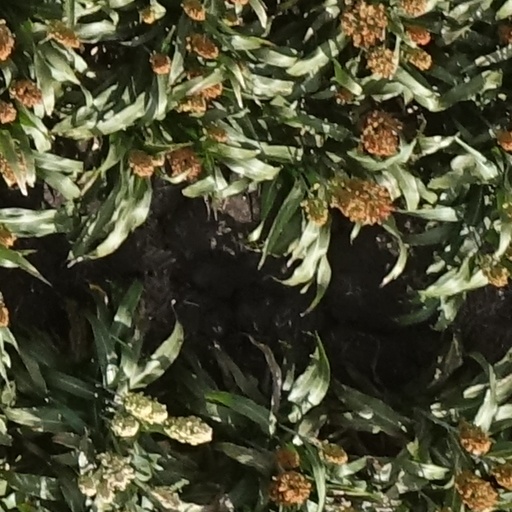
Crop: sorghum